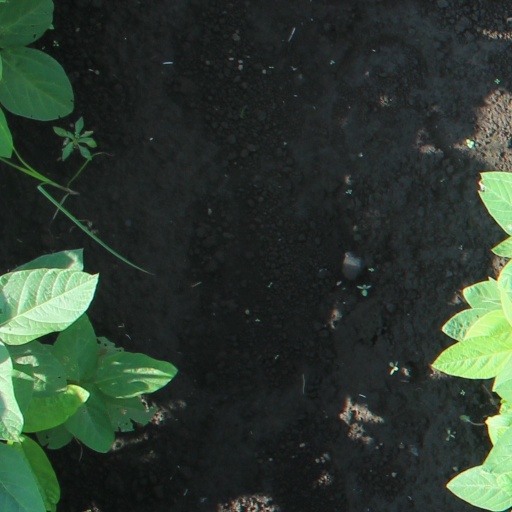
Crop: soybean